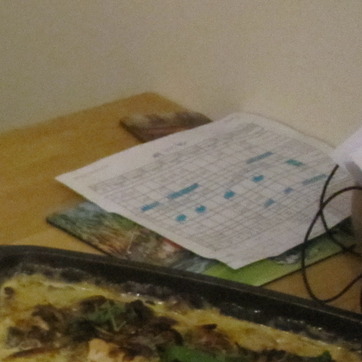
Material: paper